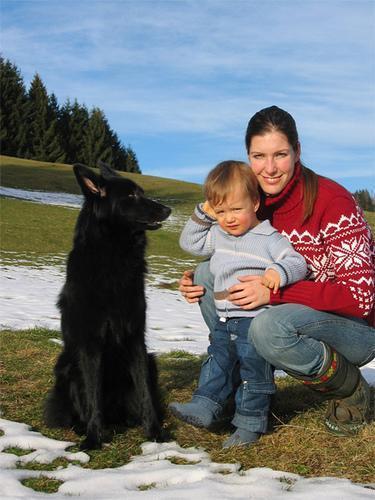
groenendael